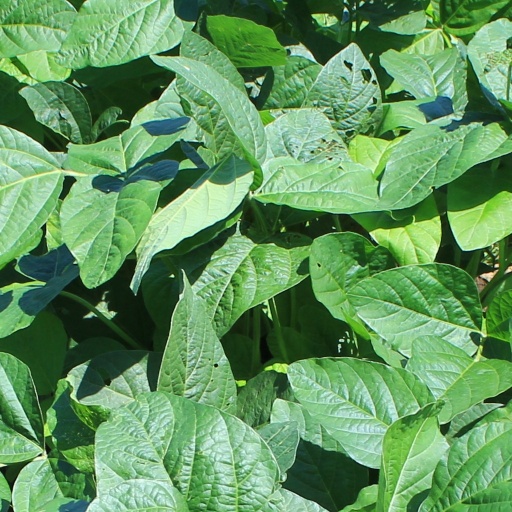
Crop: soybean